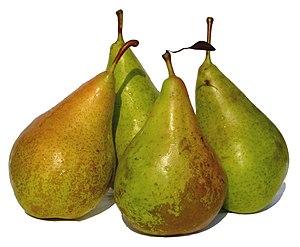
Poires Conférences